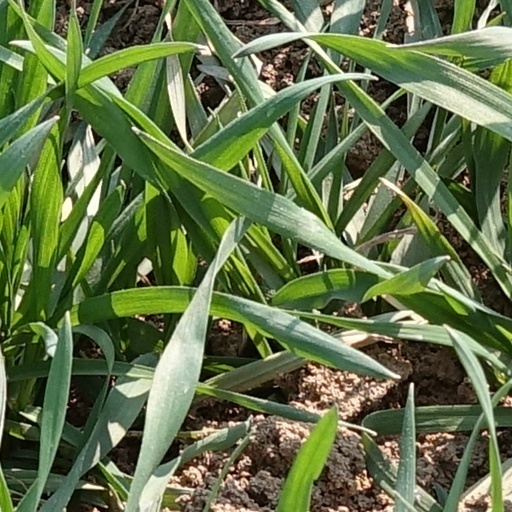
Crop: wheat